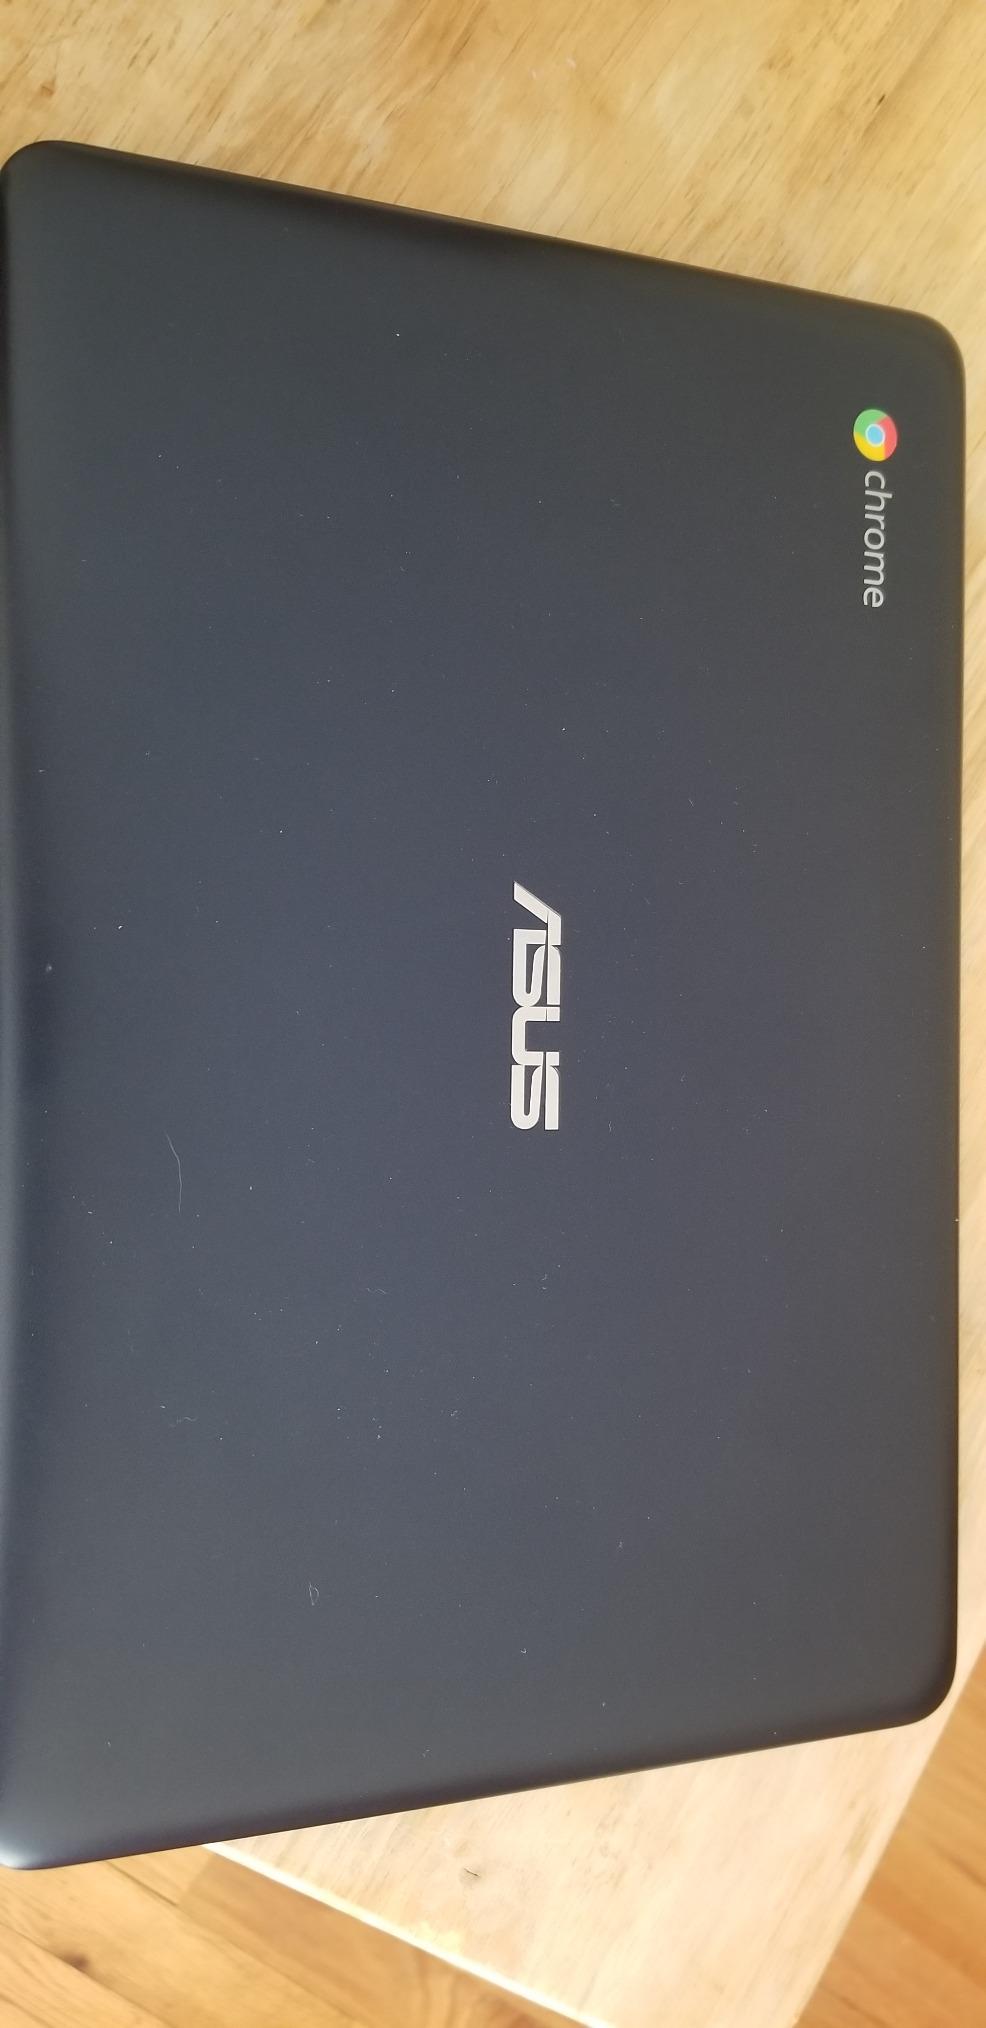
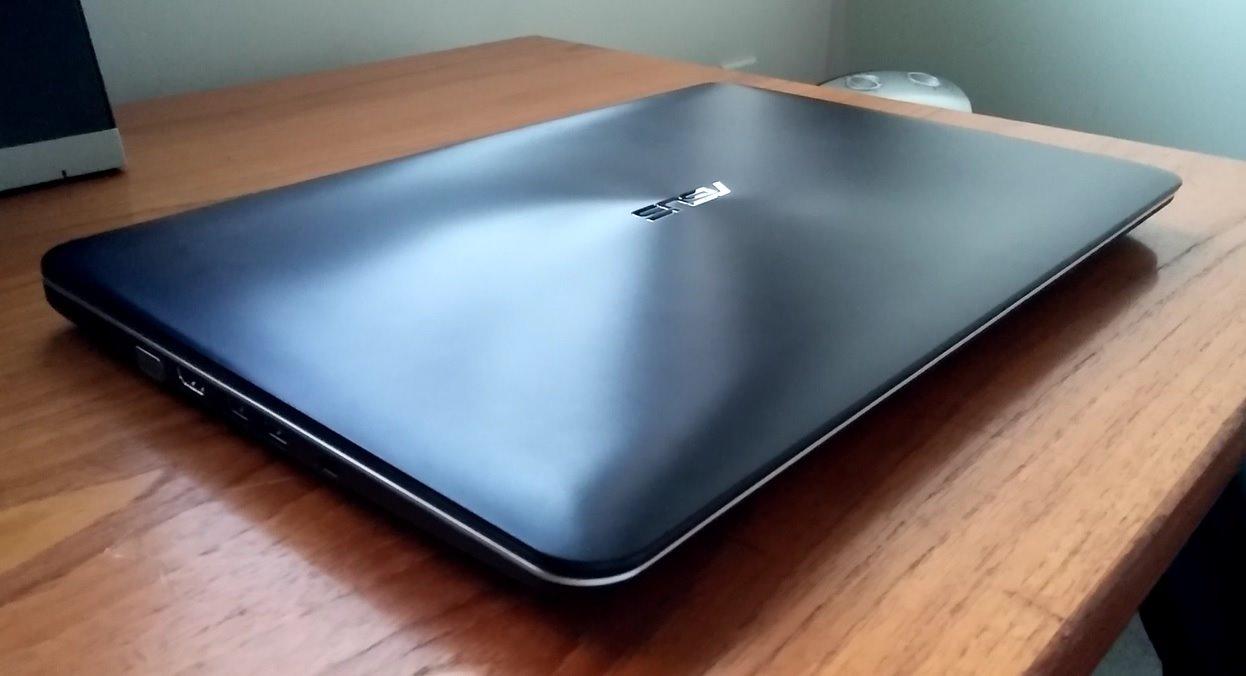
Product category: laptop
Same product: no